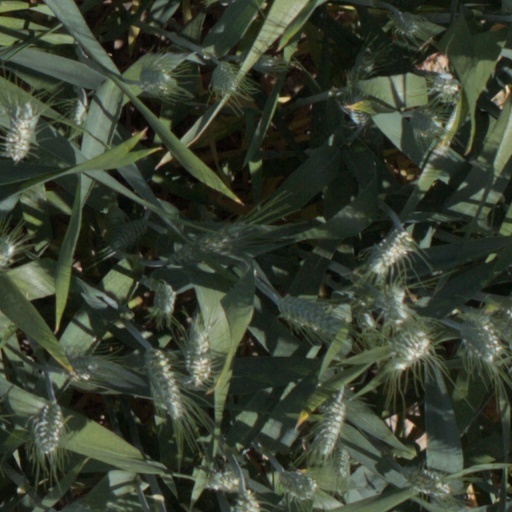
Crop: wheat